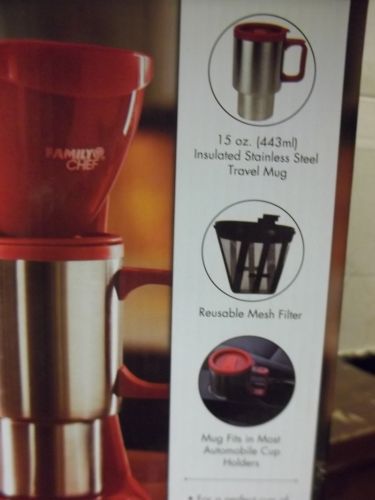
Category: coffee maker